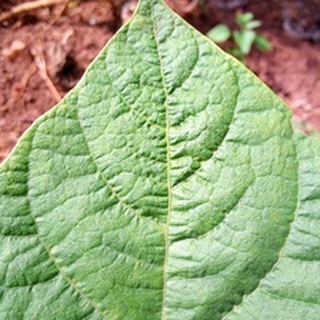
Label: healthy_bean